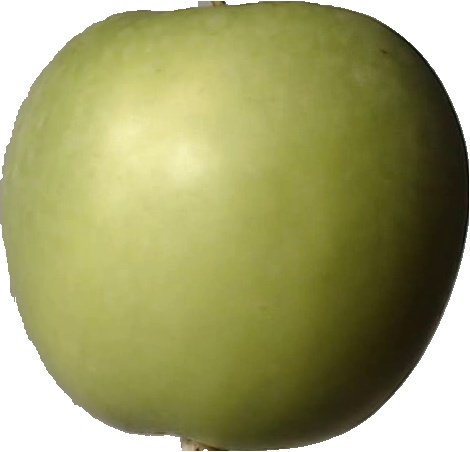
Label: apple_granny_smith_1